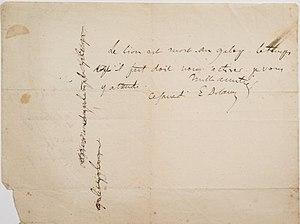
«
Antoine-Louis Barye, né le 24 septembre 1795 à Paris et mort dans la même ville le 25 juin 1875, est un sculpteur et un peintre français, renommé pour ses sculptures animalières. Son fils et élève est le sculpteur Alfred Barye.